Just the Two of Us (2023 film)

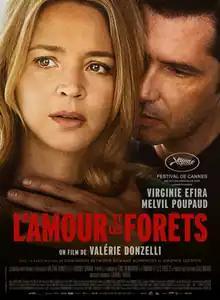
Theatrical release poster

Just the Two of Us is a 2023 French psychological drama film directed by Valérie Donzelli, from a screenplay written by Donzelli and Audrey Diwan. It is based on Éric Reinhardt's 2014 novel "L'Amour et les Forêts".